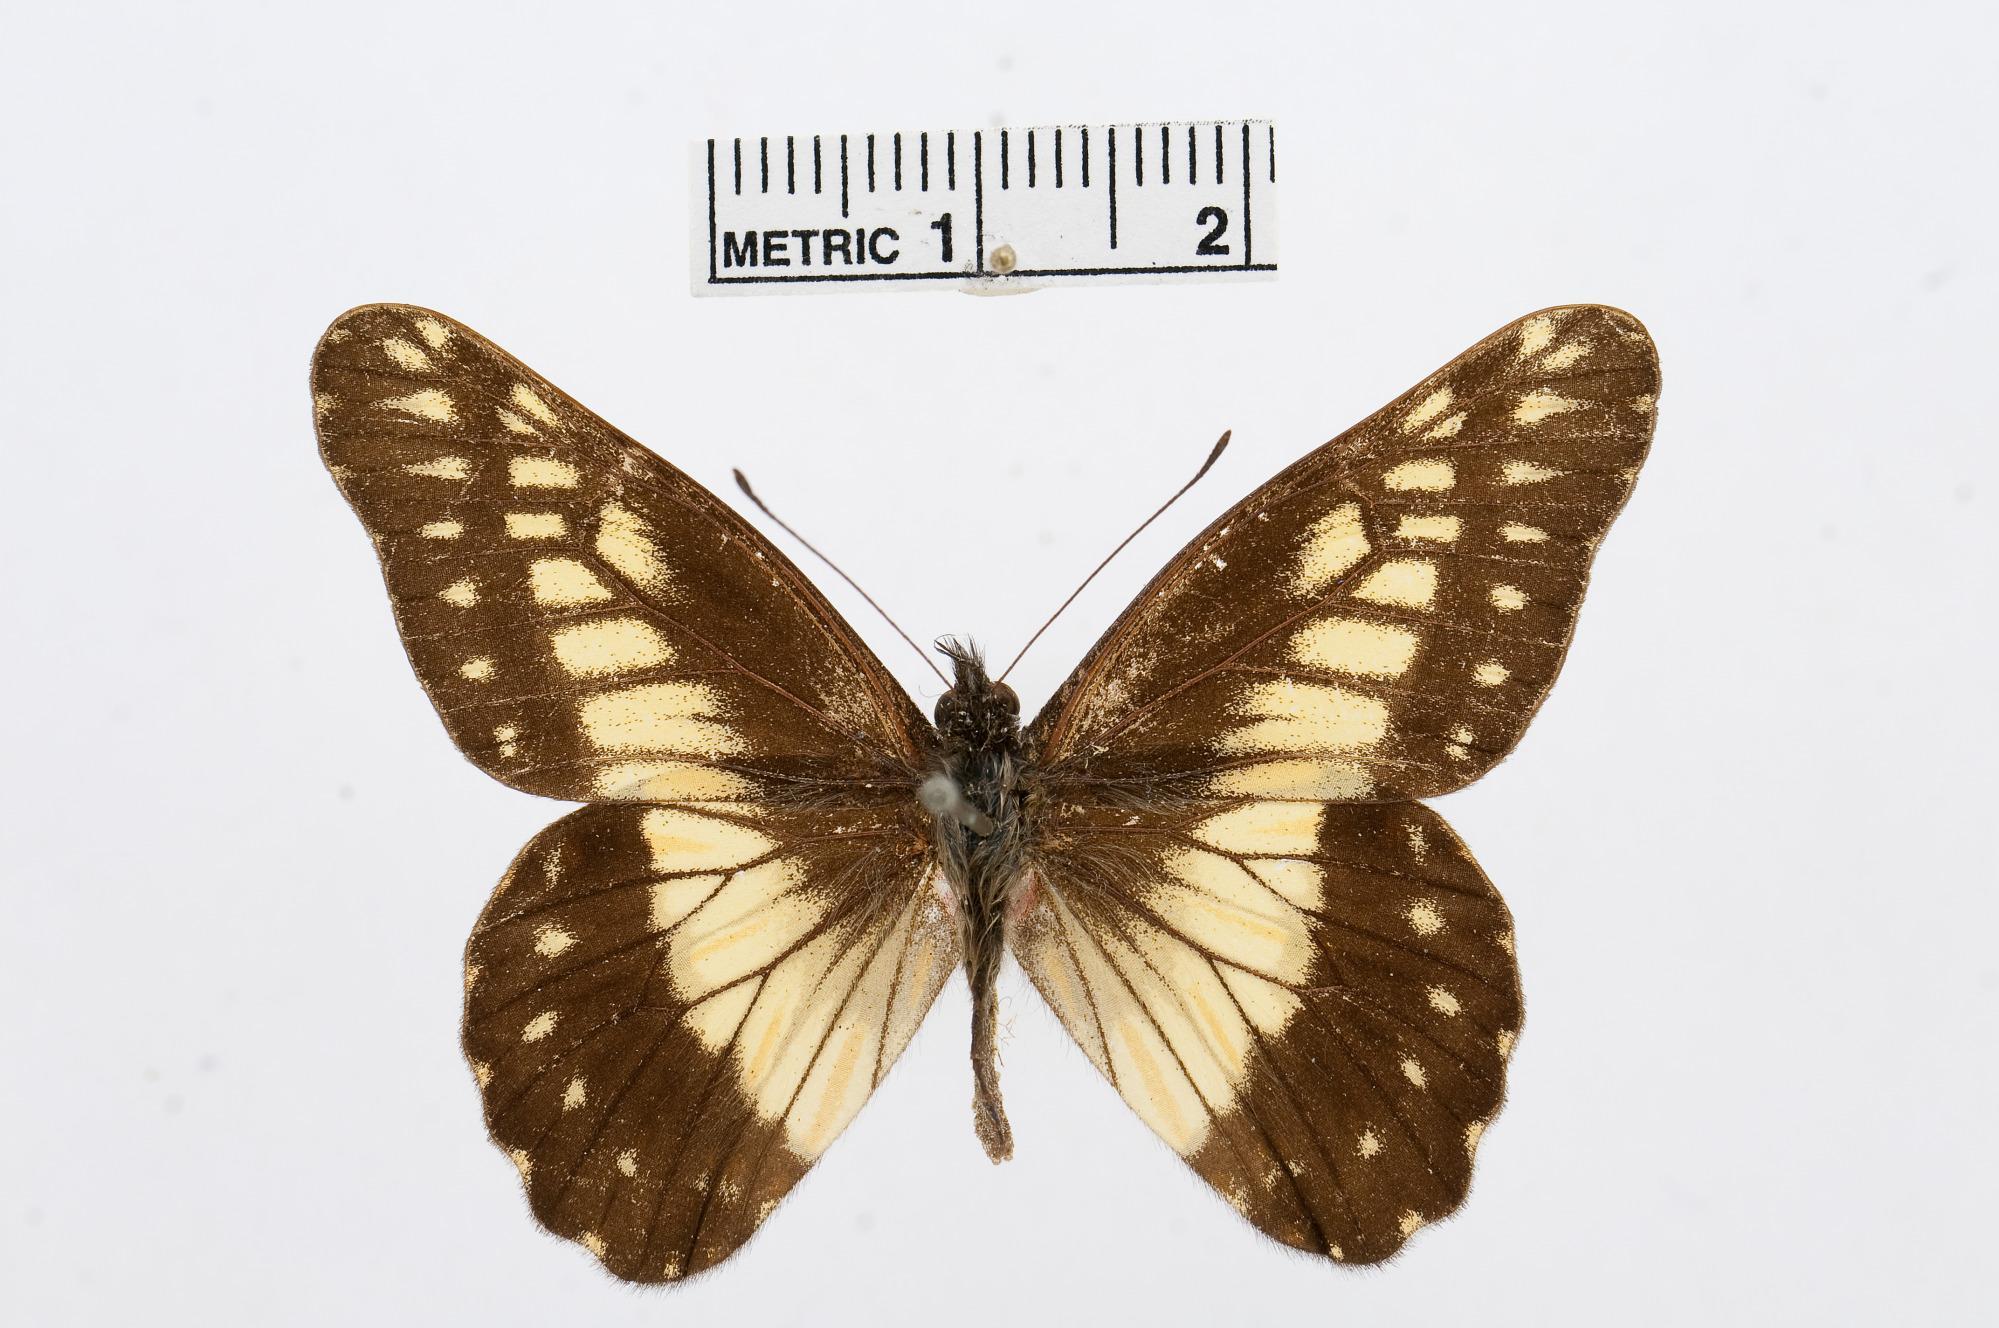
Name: Catasticta nimbice
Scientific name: Catasticta nimbice
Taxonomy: Animalia, Arthropoda, Hexapoda, Insecta, Lepidoptera, Pieridae, Pierinae